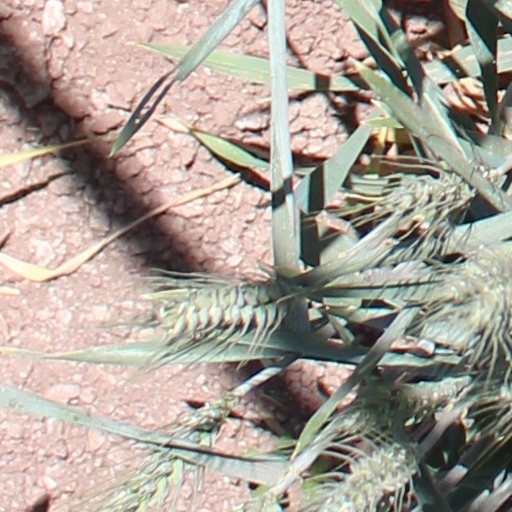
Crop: wheat